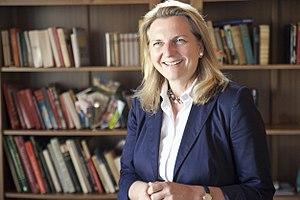
Karin Kneissl, née le 18 janvier 1965 à Vienne, est une diplomate, journaliste et femme politique autrichienne. Experte du Moyen-Orient, elle est ministre fédérale de l'Europe, de l'Intégration et des Affaires étrangères de 2017 à 2019. Elle est politiquement indépendante.